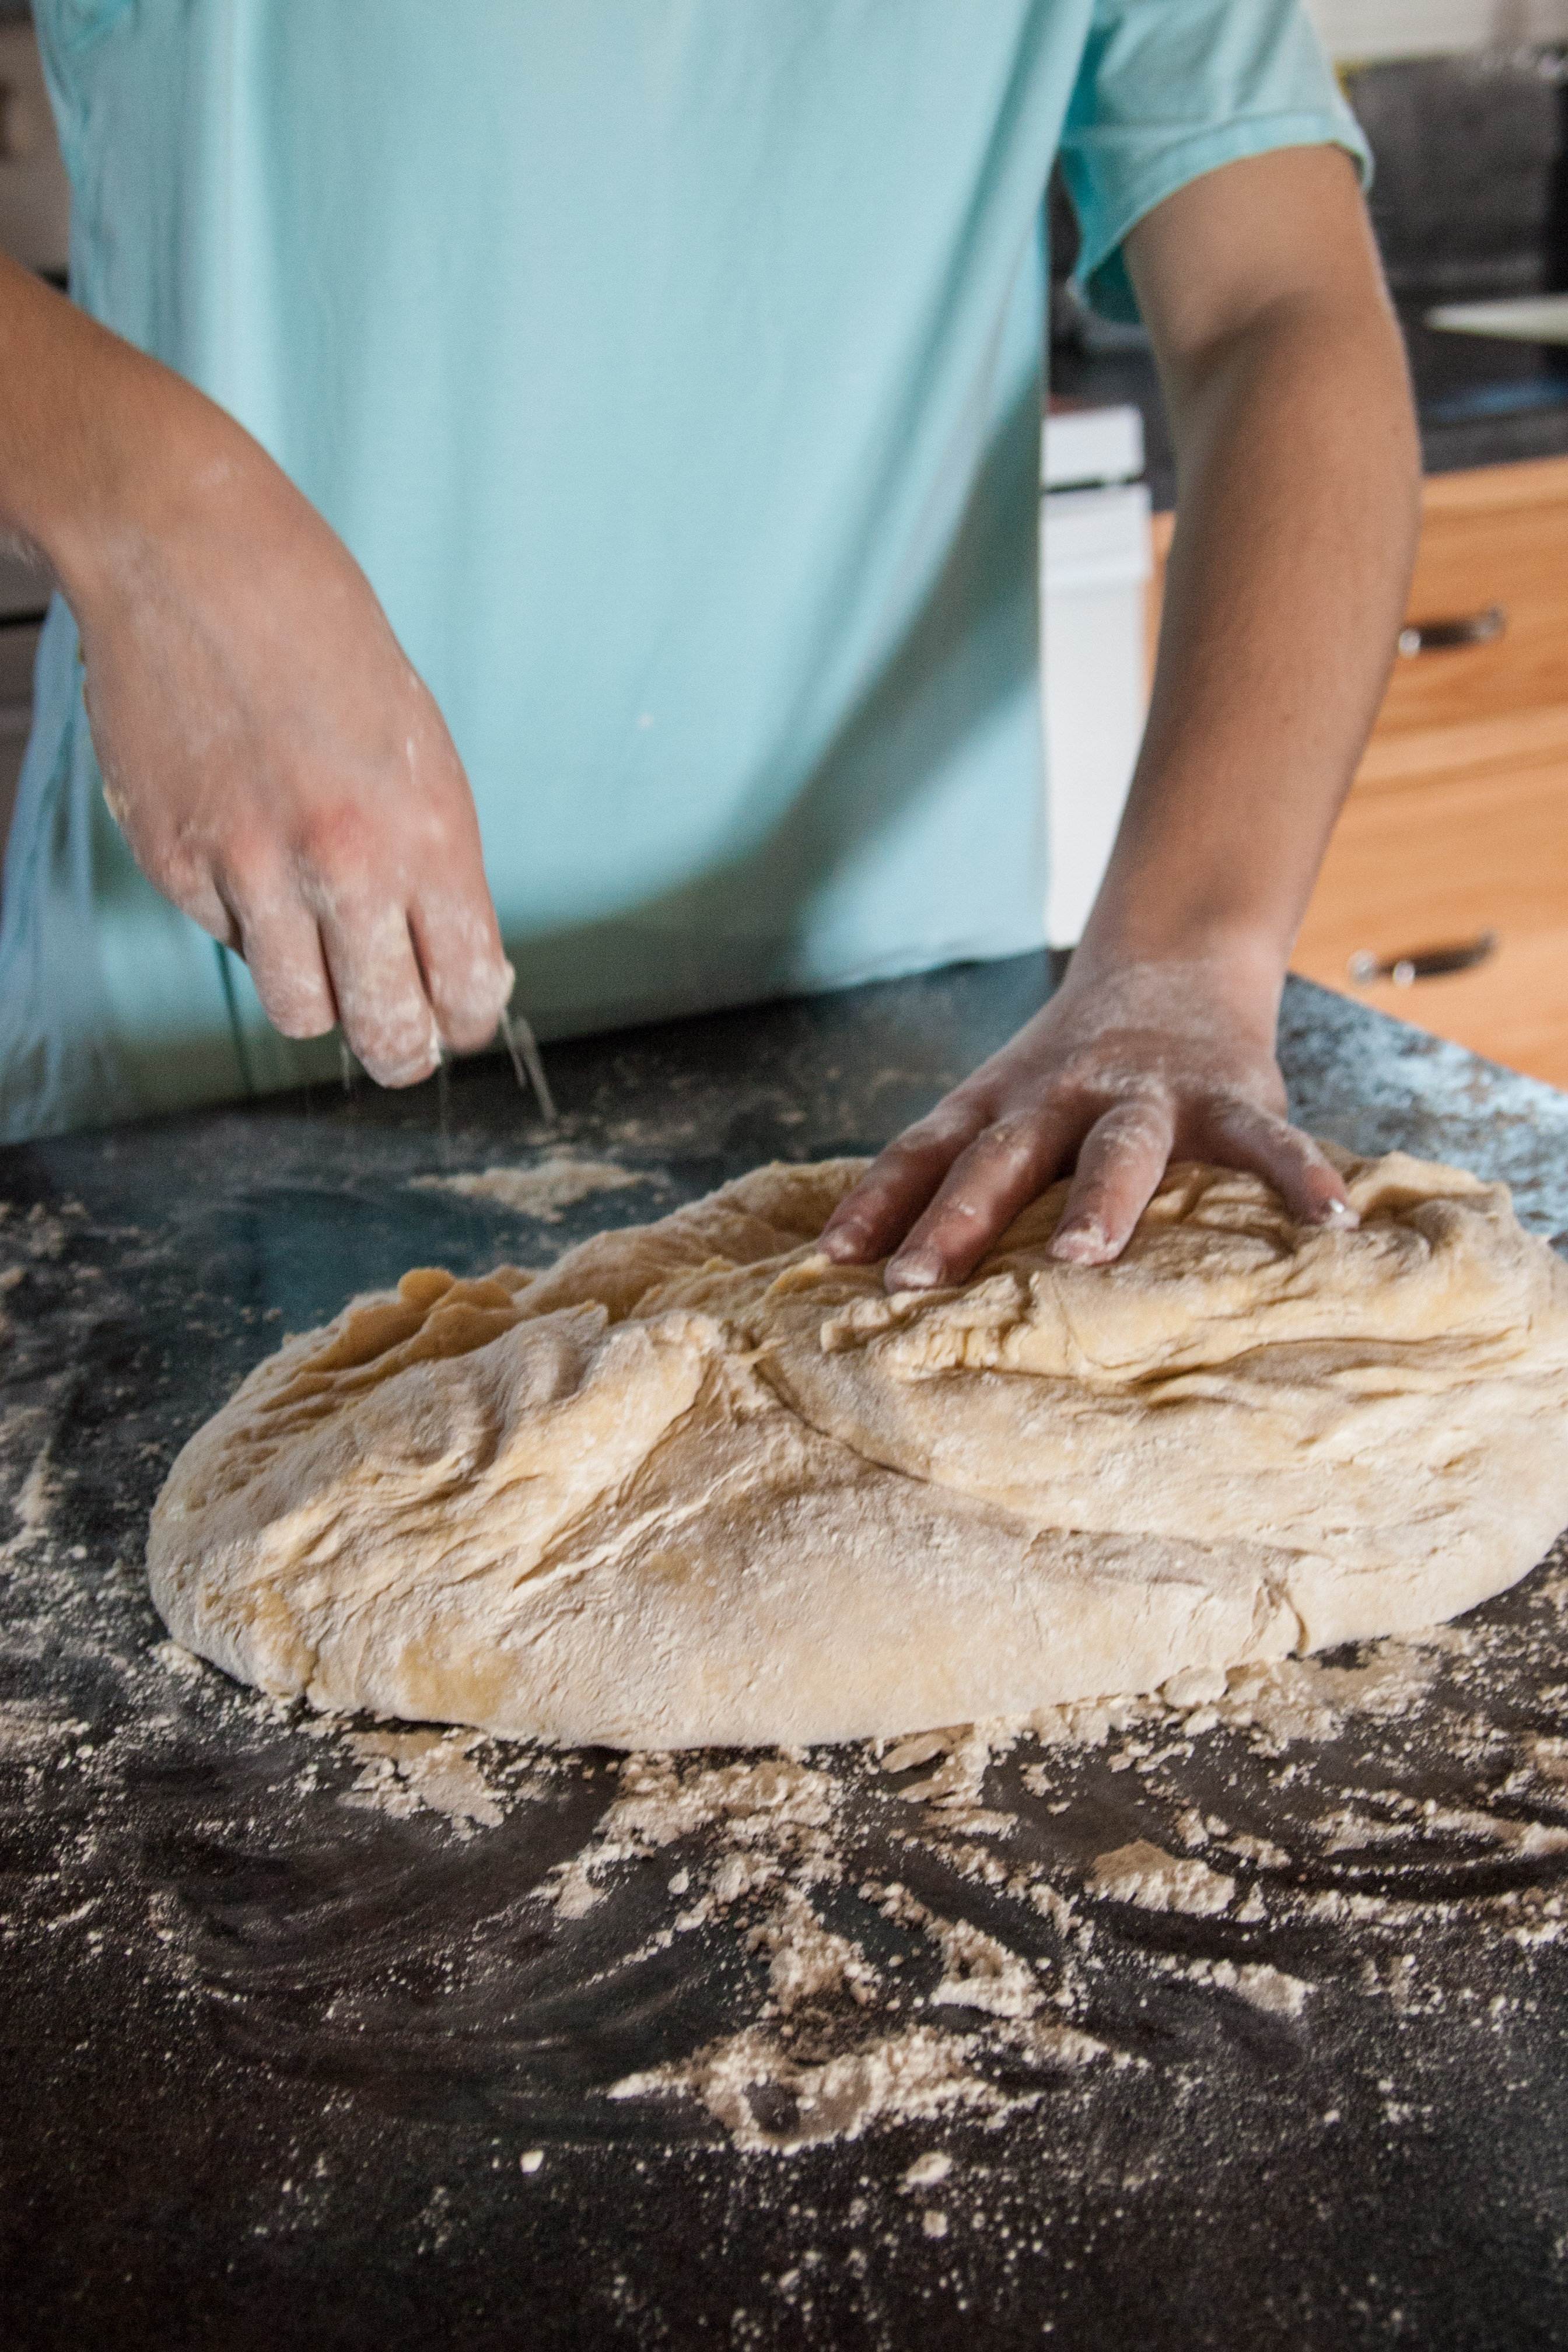
work, wood, white, wheat, grain, floor, home, meal, food, cooking, culinary, fresh, brown, kitchen, recipe, baking, healthy, cuisine, delicious, homemade, bread, pastry, dough, skill, material, cook, baked, caucasian, eating, hands, nutrition, tasty, baker, carving, ingredients, flour, preparing, knead, kneading